Government Palace (Mongolia)

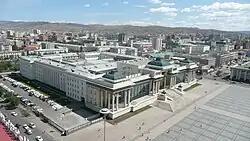
Government palace from above in 2010

The Government Palace, also known as the State Palace, is located on the north side of Sükhbaatar Square in Ulaanbaatar, Mongolia. It houses various state organs such as the State Great Khural (unicameral parliament) and offices of its members, as well as the offices of the President and Prime Minister. It is sometimes referred to by Ulaanbaatar residents as the "Saaral Ordon" ('Gray Palace') due to the exterior's former color, which was eventually painted white in 2007.